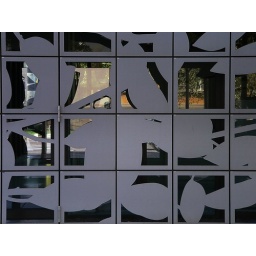
Facade of a office building in Reutlingen